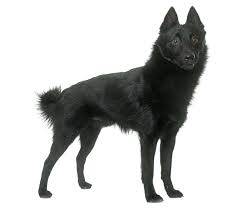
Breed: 201-n000024-schipperke